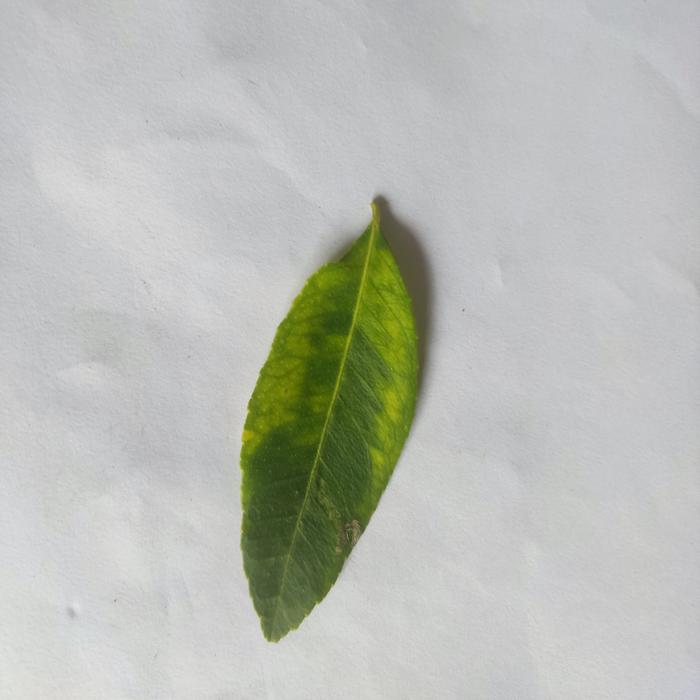
Crop: Lemon
Leaf condition: Citrus